Answer in natural language. How many Boxs are visible in the scene? Choose between the following options: 9, 8, 4, 7 or 1
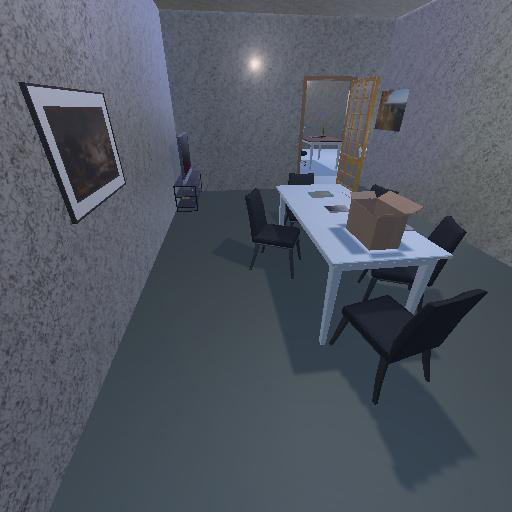
<answer>1</answer>